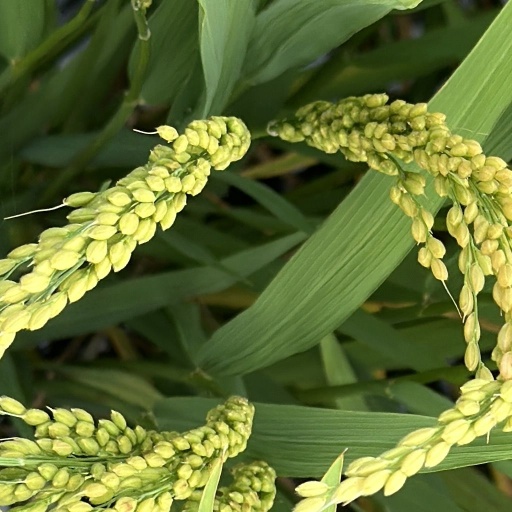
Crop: rice